Barg-i Matal District

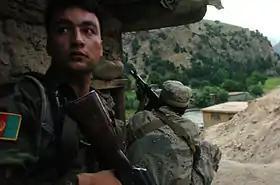
Afghan soldiers fighting in Bargi Matal in 2009

Bargi Matal District (Barge Matal District, Bragamatal District, Kamkata-vari:) is a district of Nuristan Province, Afghanistan. It was originally in Konarha Province (Konar Province) and then was moved to the newly created Nuristan Province in 2001.